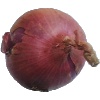
Label: Onion Red 1